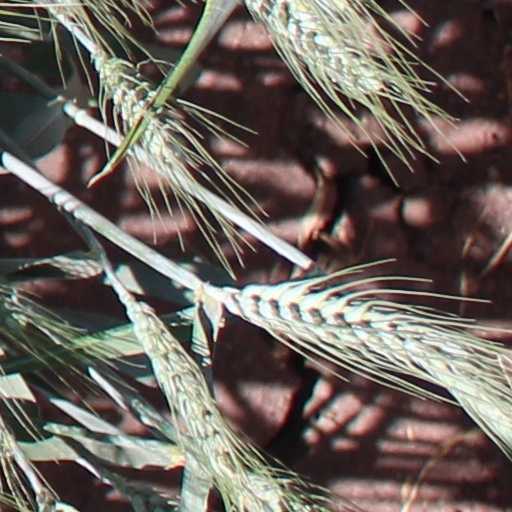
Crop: wheat